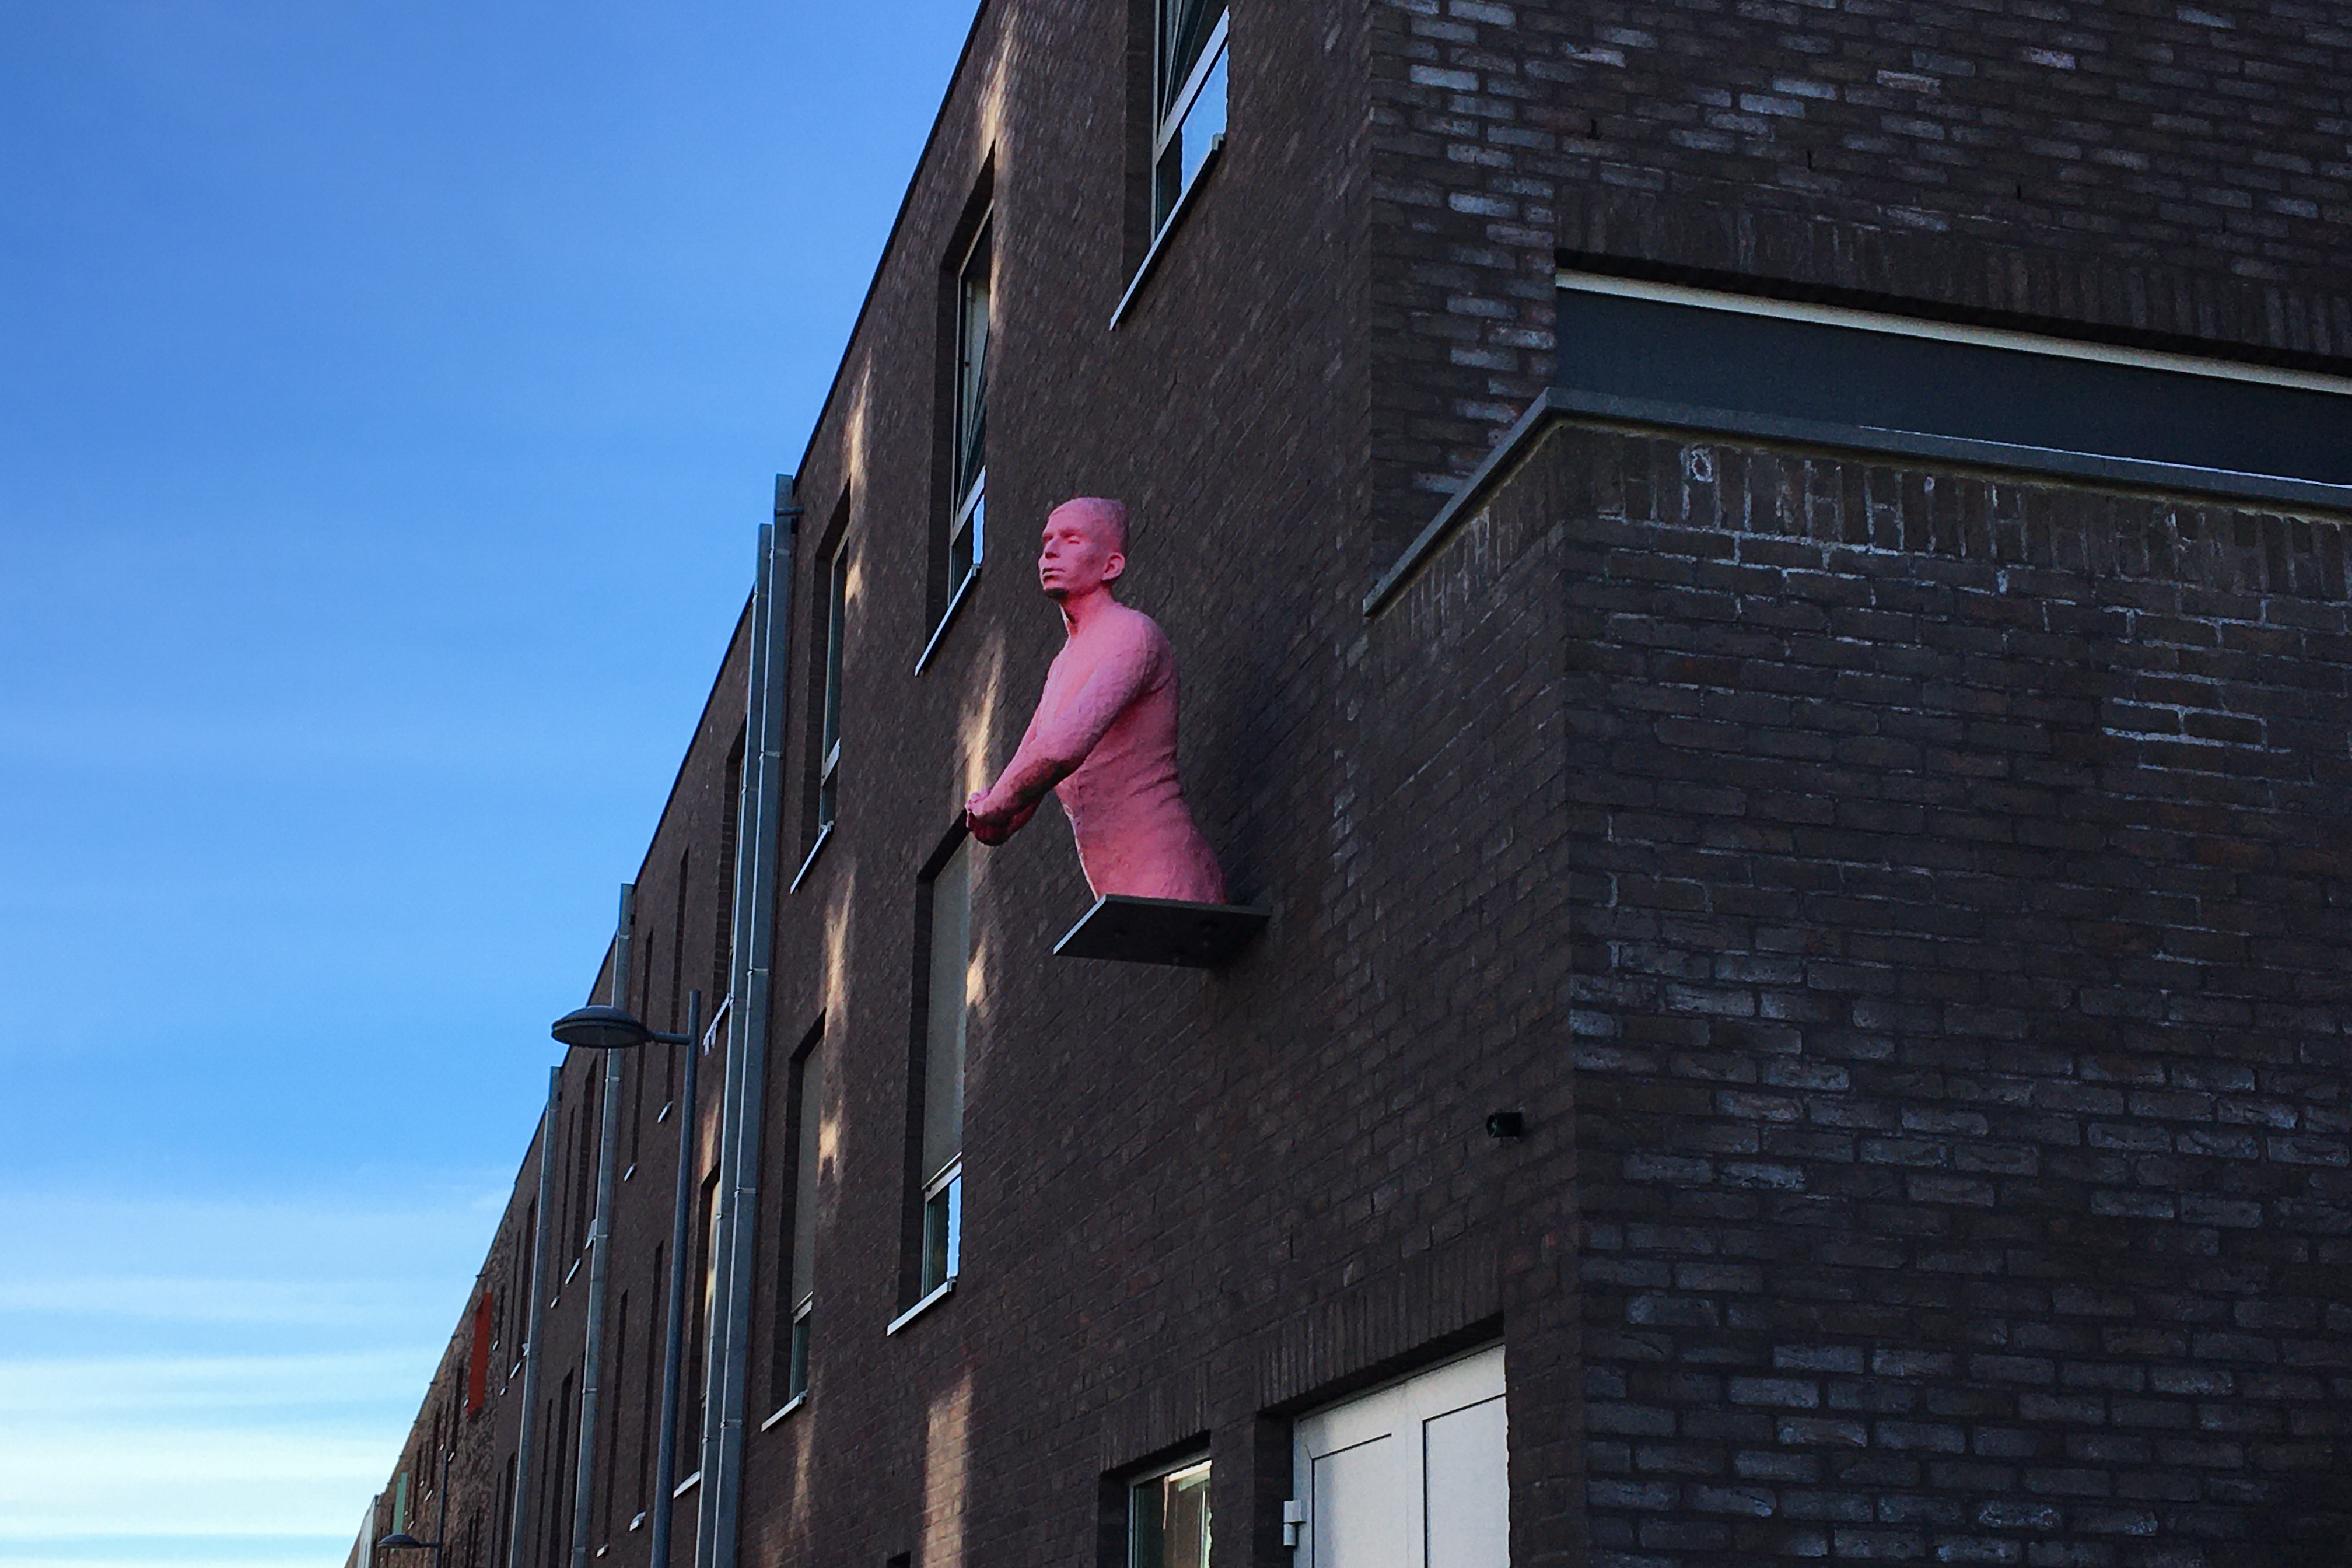
love, art, pink, happiness, sky, building, window, brick, brickwork, tower block, facade, condominium, city, magenta, commercial building, signaling device, electric blue, roof, mixed use, signage, urban design, apartment, carmine, house, street, traffic light, downtown, concrete, pedestrian, adventure, corporate headquarters, headquarters, metal, advertising